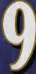
Number: 9